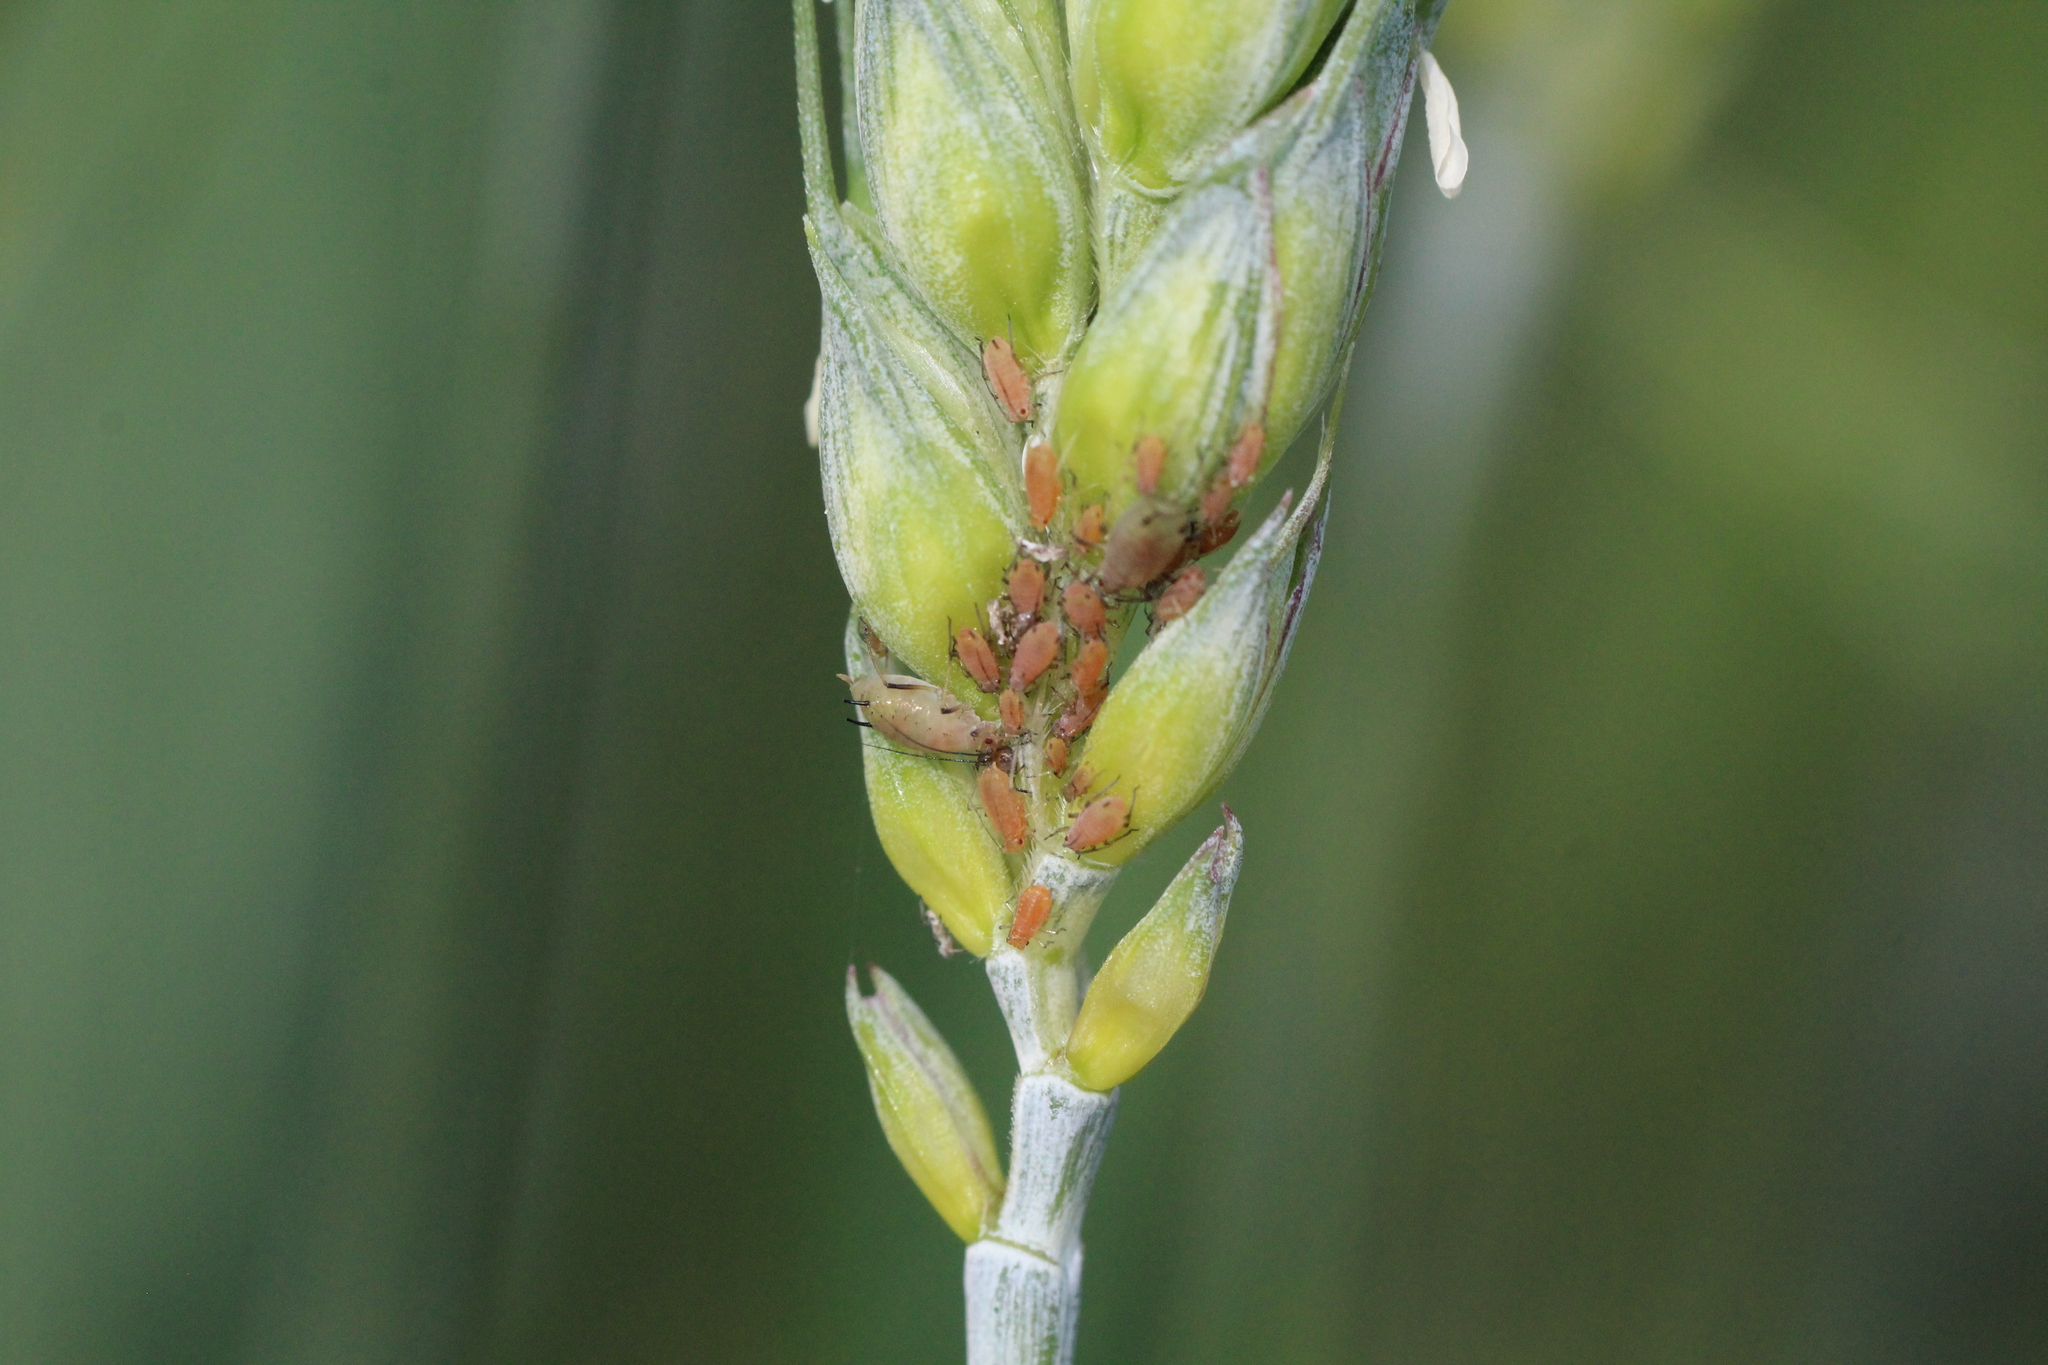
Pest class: english_grain_aphid